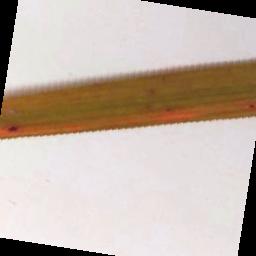
Label: Rice___Brown_Spot